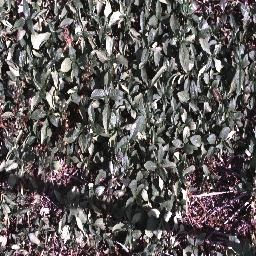
Label: negative